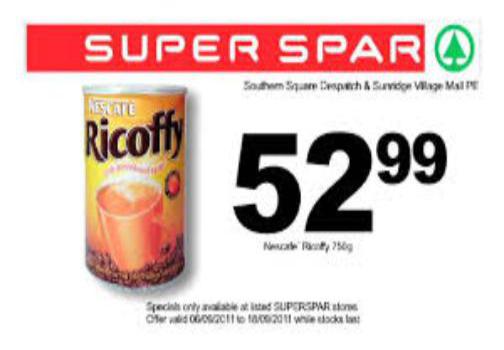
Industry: Food